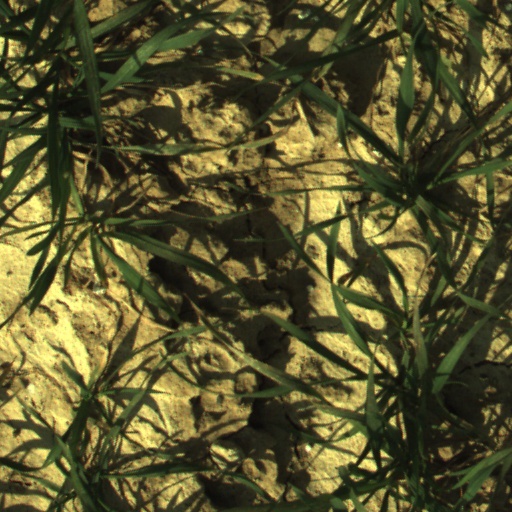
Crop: wheat